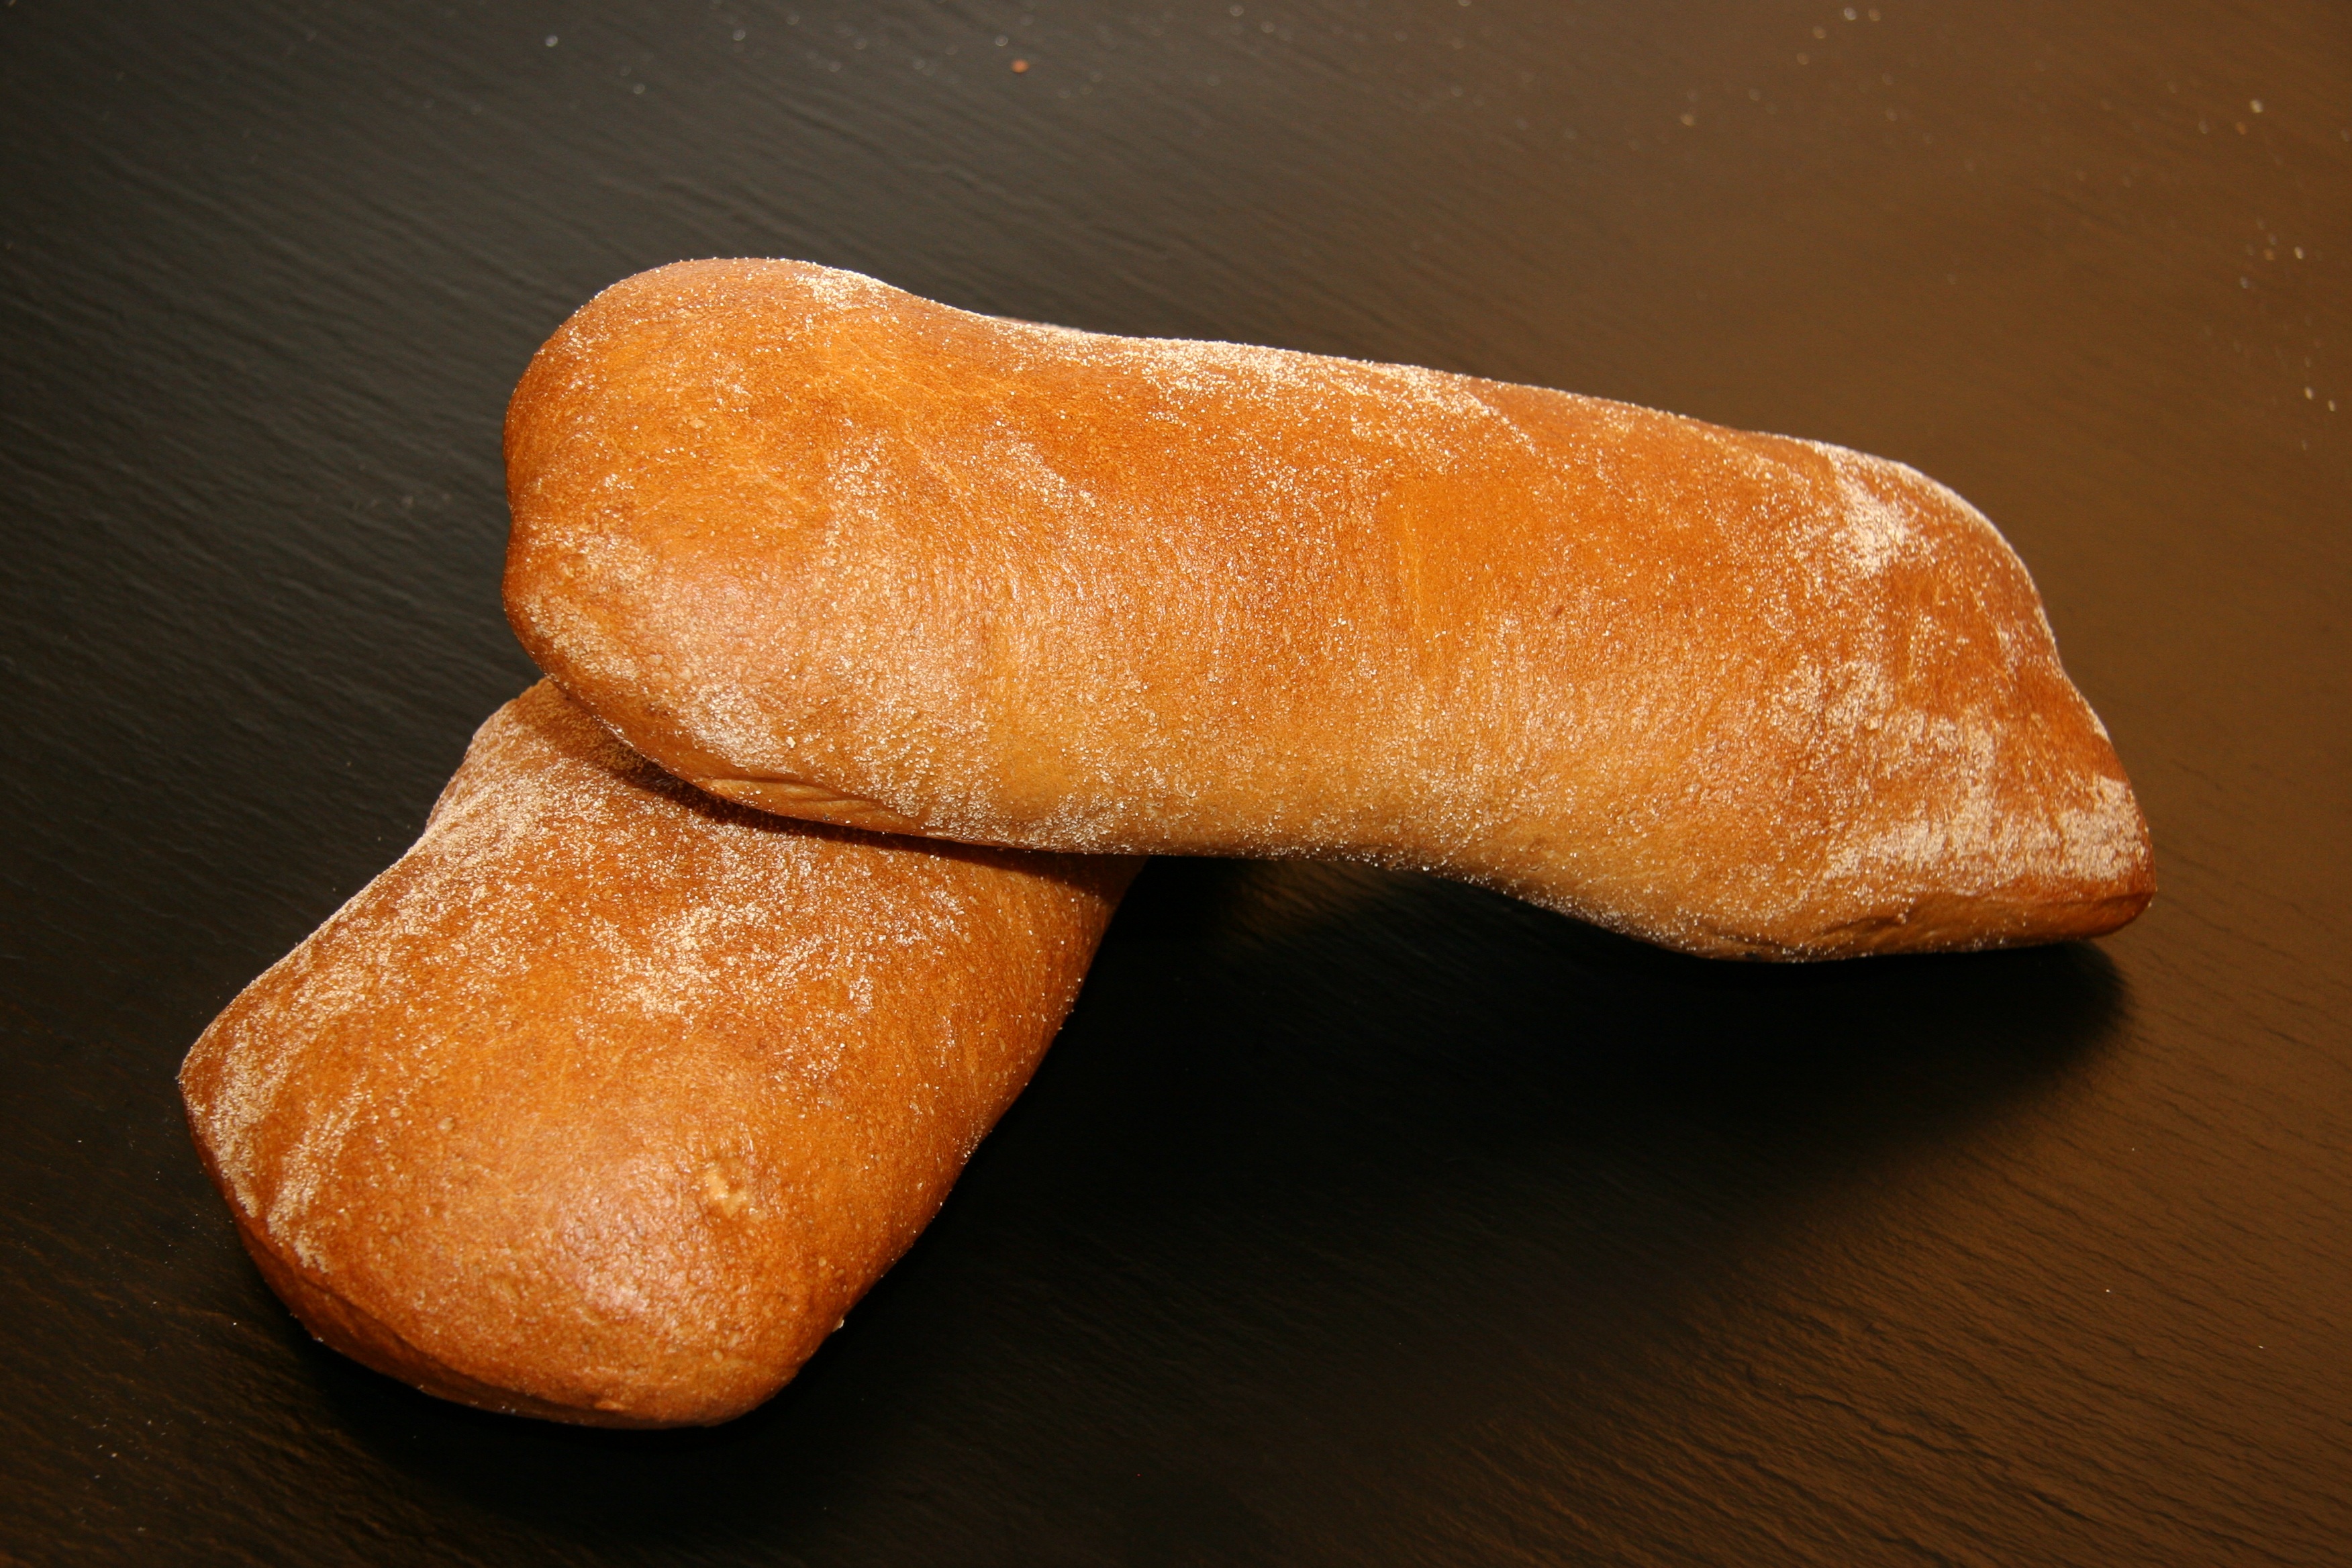
food, recipe, craft, baking, dessert, cuisine, bread, baked, baguette, dining, baker, beautiful, ciabatta, production, oven, italian, baked goods, bread roll, freshly baked, bakes bread